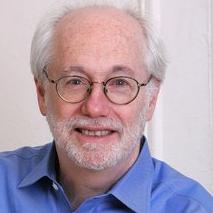
Age: 66